Drummond Mine explosion

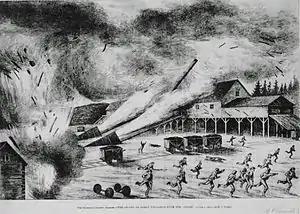
The Second or Great Explosion From the "Slopes", "Canadian Illustrated News", May 31, 1873

The Drummond Mine explosion, also called the Drummond Colliery Disaster, was a mining accident that happened in Westville, Pictou County, Nova Scotia on May 13, 1873.